Dave Hazard

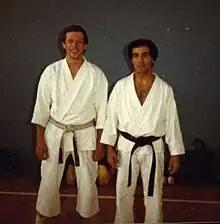
Hazard with Sanna

Dave Hazard (born 1952 in London) is a British 7th Dan Karateka and instructor of Shotokan karate and was one of the few students present at the very beginning of British Karate. He is a former KUGB national champion and British team member. Like many of the early karateka he first trained in judo before starting karate in 1969 at the Blackfriers club in London, where he trained under Keinosuke Enoeda, Hirokazu Kanazawa, Kato and Takahashi.